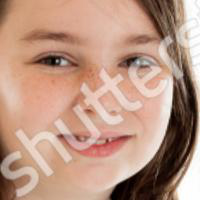
Age group: age 11-20